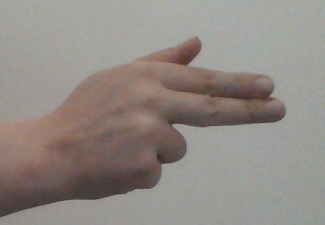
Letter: ghain